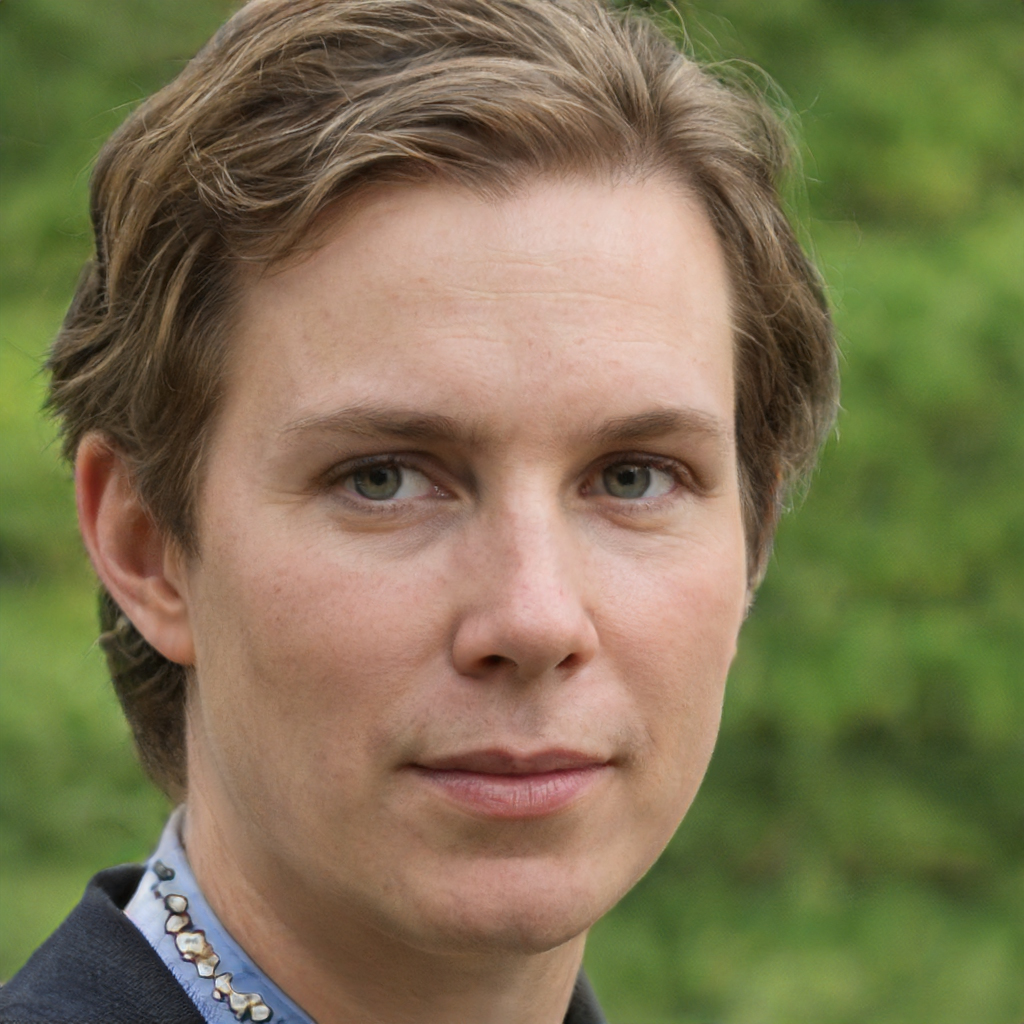
Portrait style: Real Portrait